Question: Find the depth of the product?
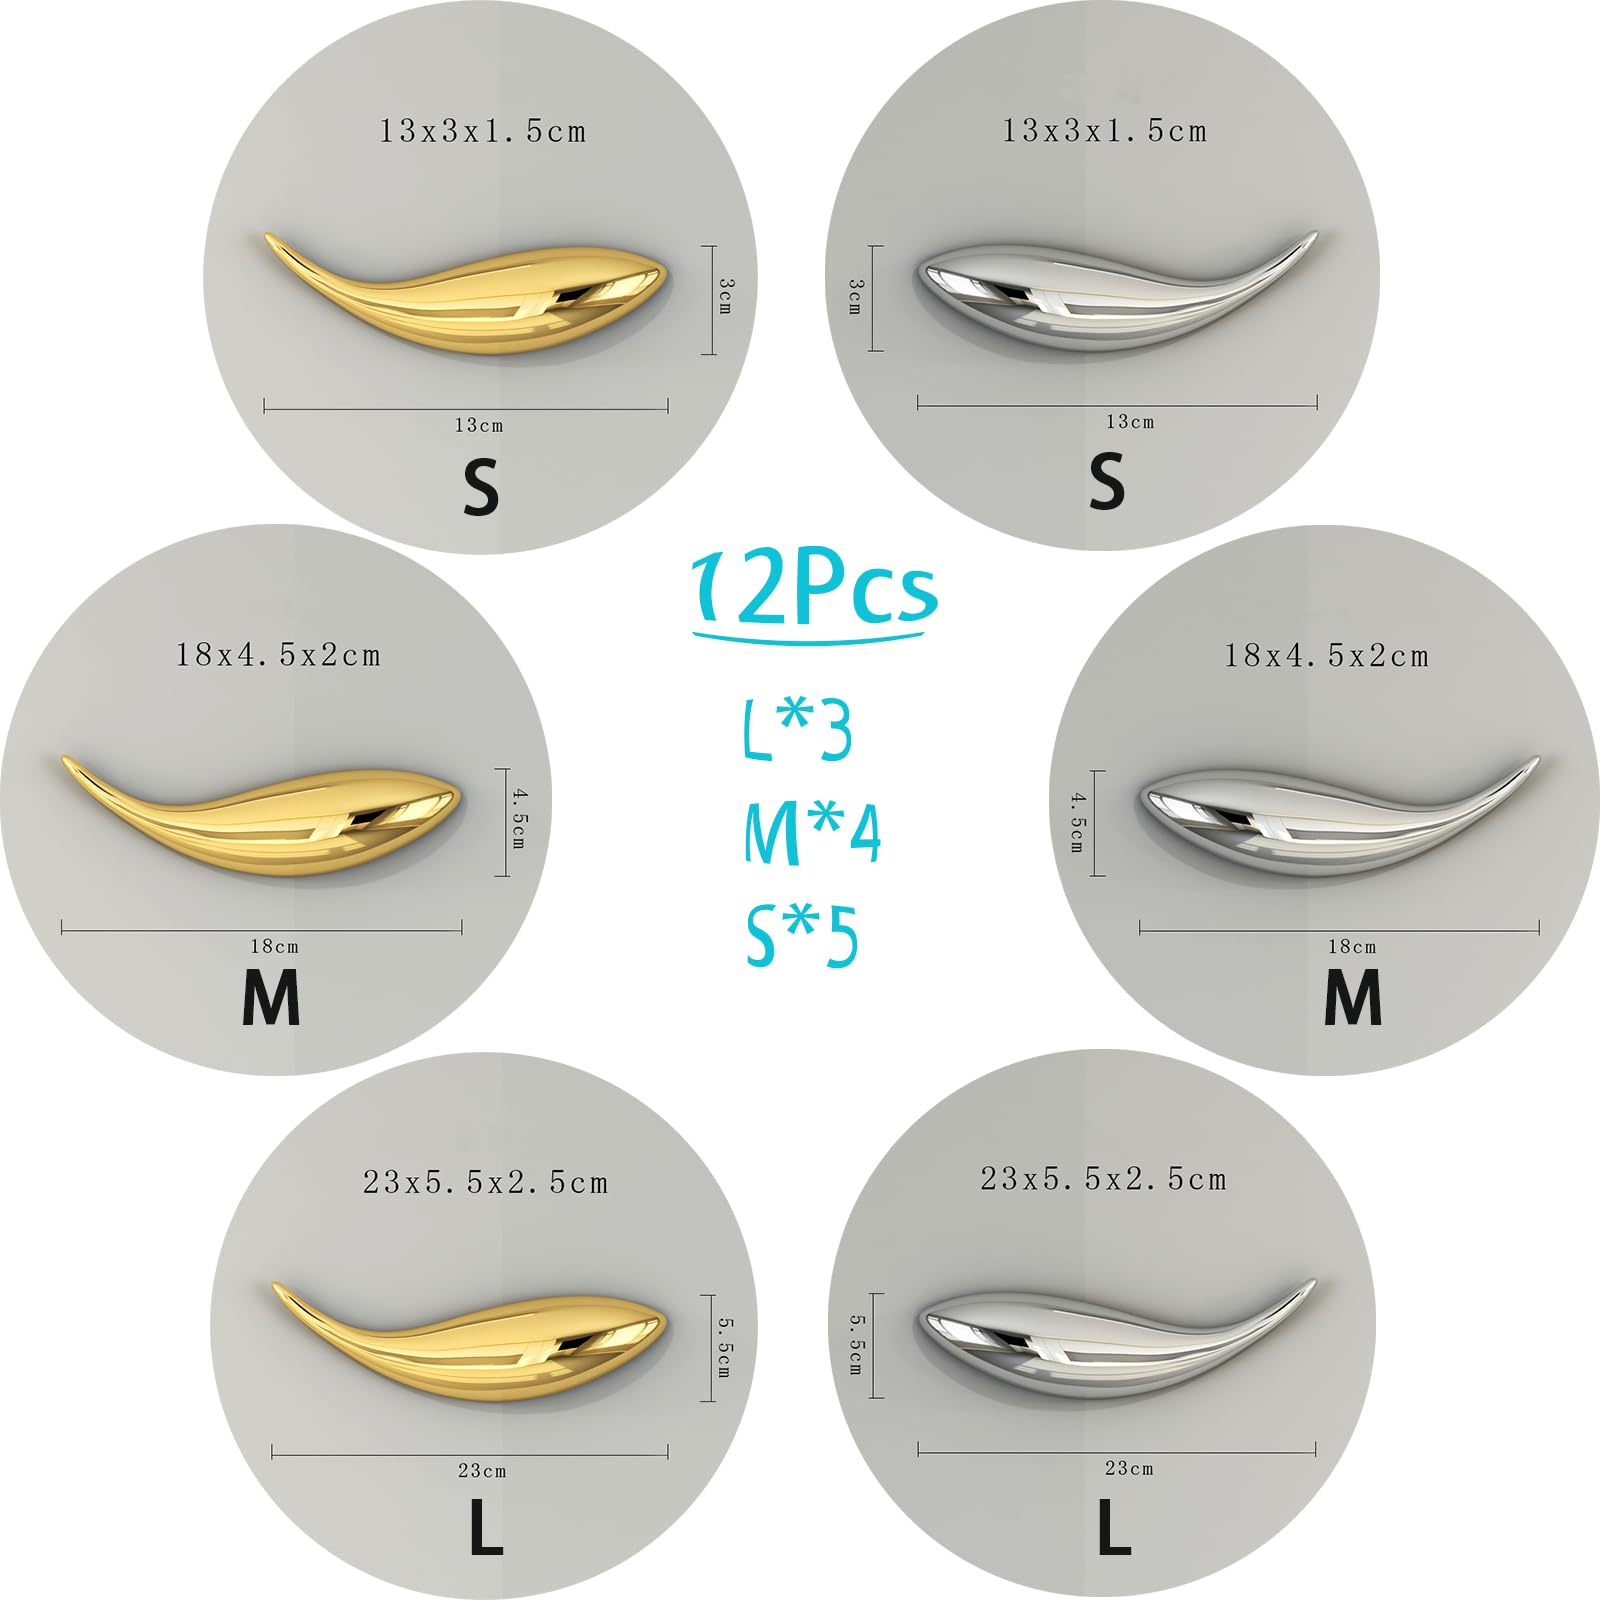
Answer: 13.0 centimetre